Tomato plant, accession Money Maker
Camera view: bottom (45 deg); turntable rotation: 300 degrees
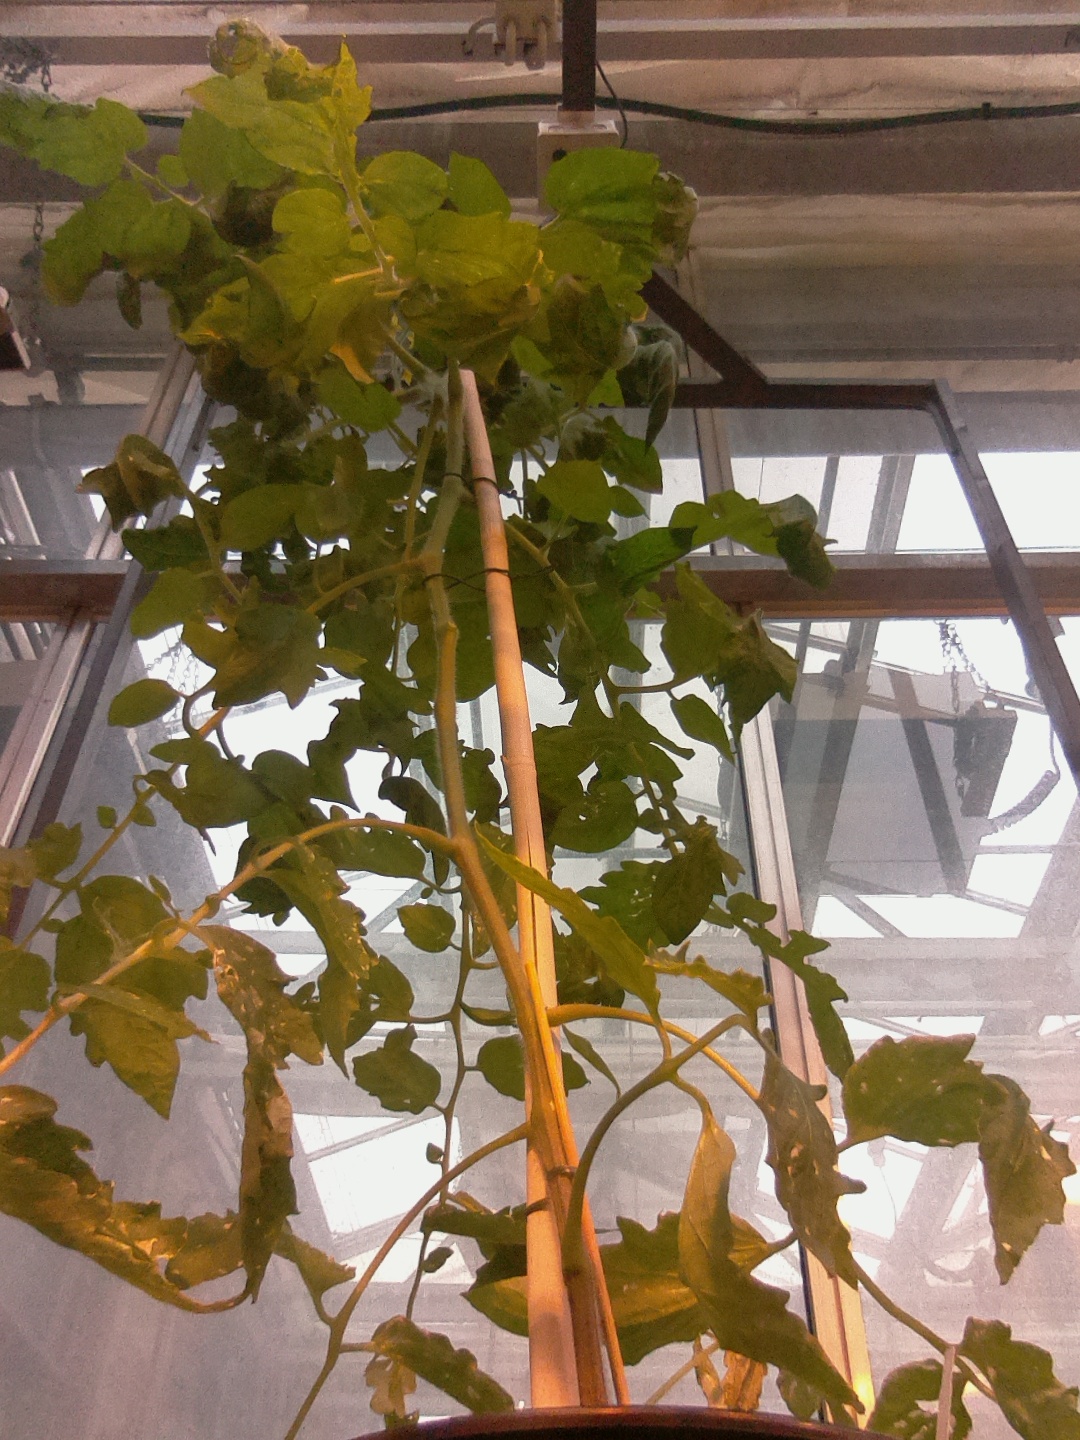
BBCH growth stage 67: Full flowering, 70%-80% of flowers open, more petals falling